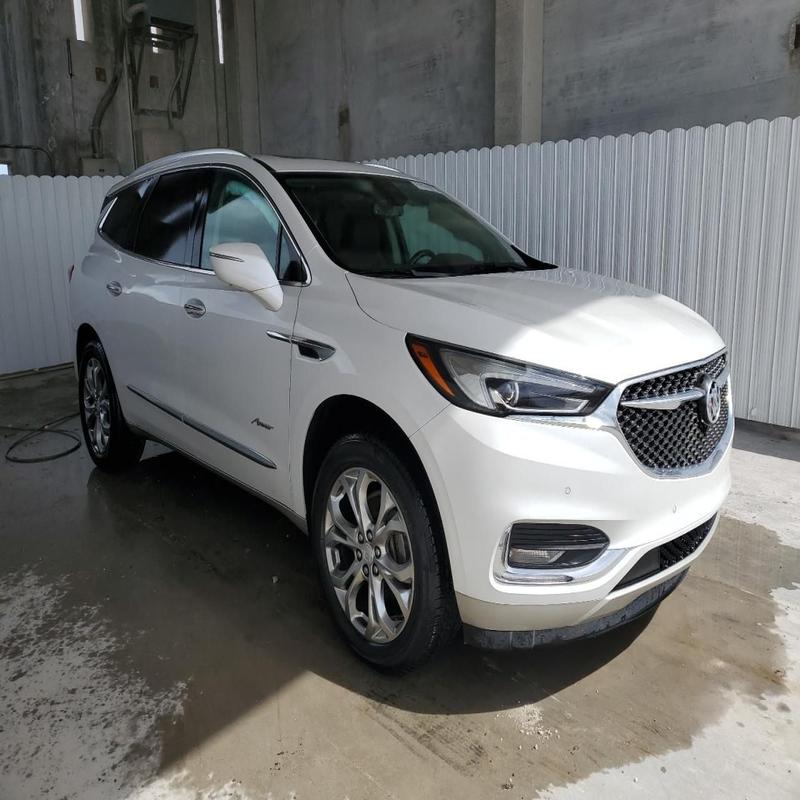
Aucun dommage détecté.
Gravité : aucun